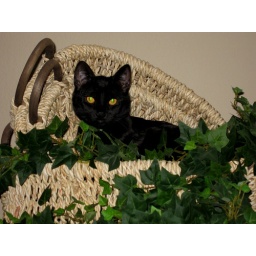
cat in a basket